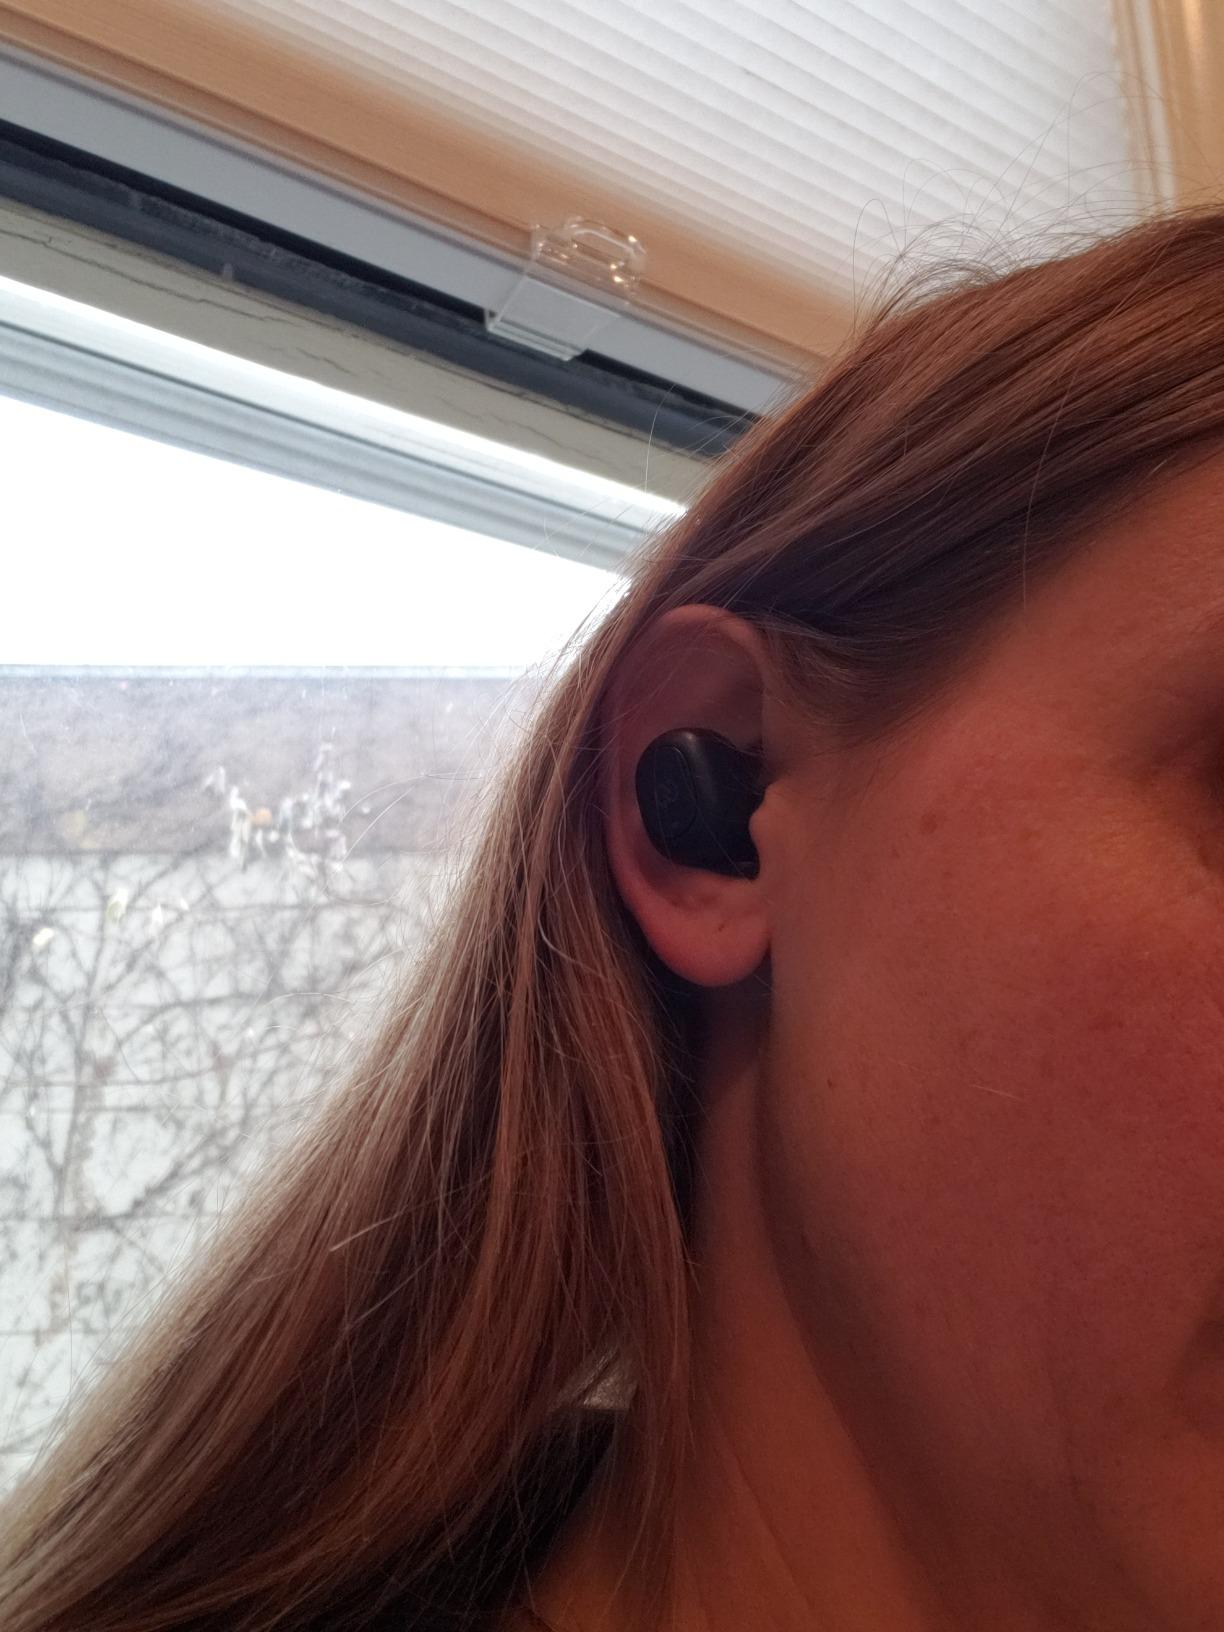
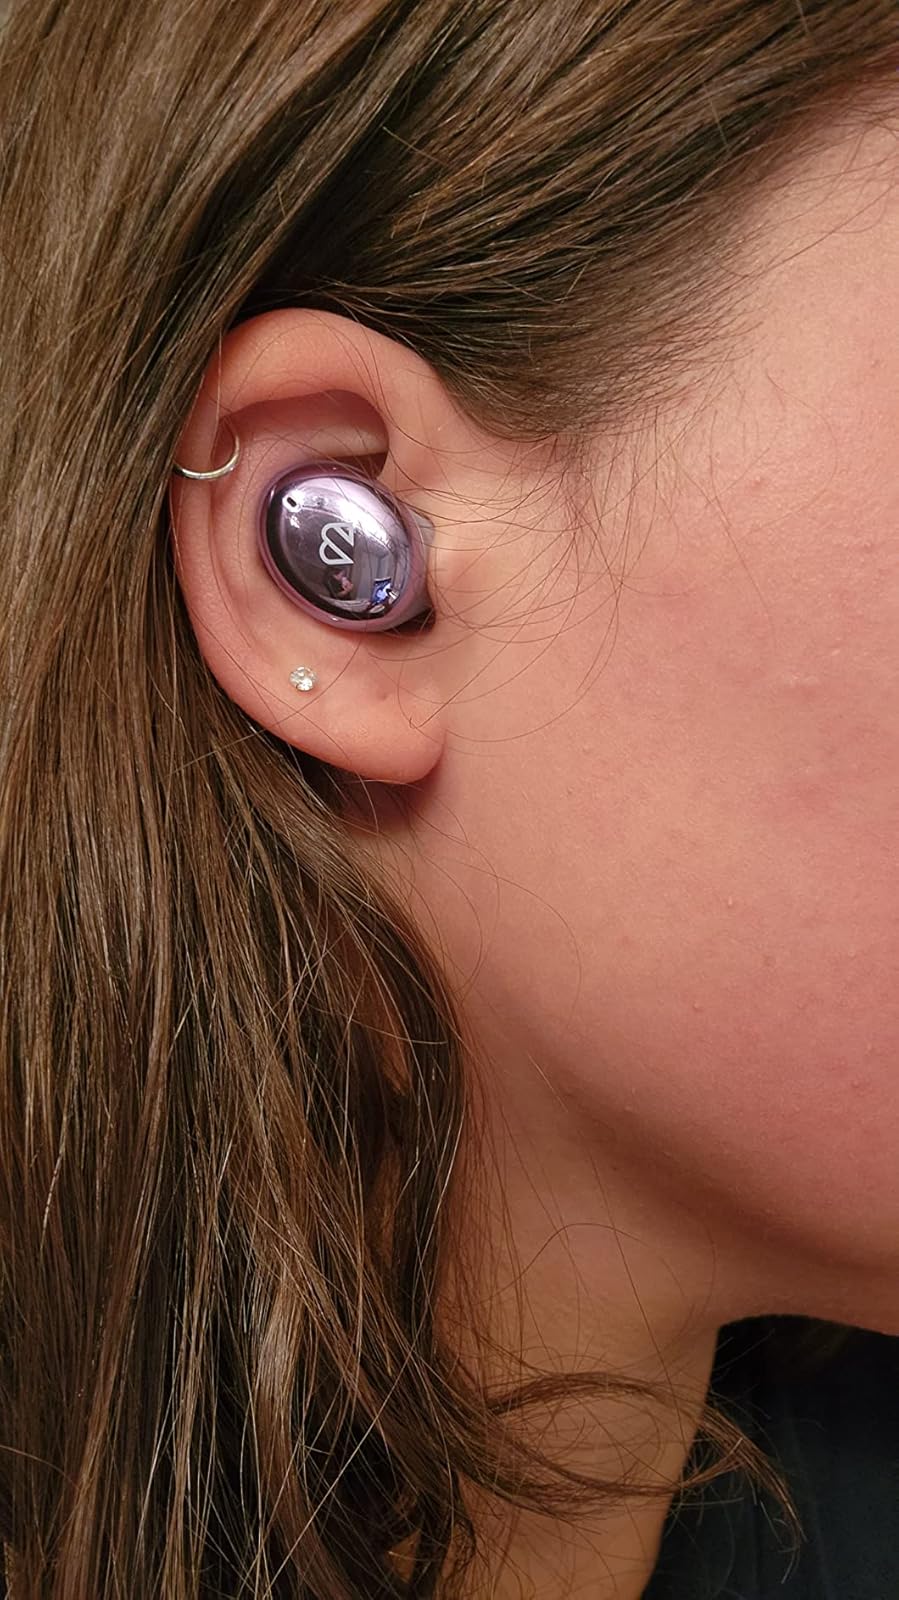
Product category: earbuds
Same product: no